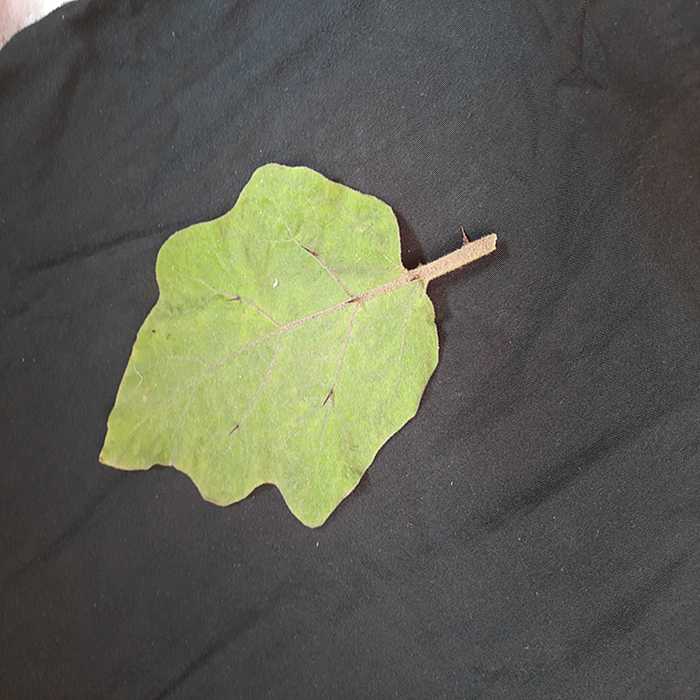
Plant: Eggplant
Label: Eggplant fresh leaf